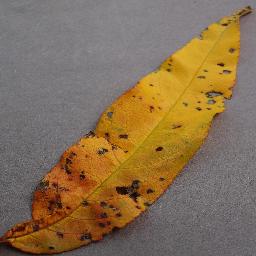
Label: Peach___Bacterial_spot